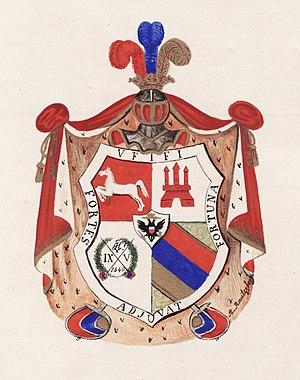
Le cheval de Saxe est un motif héraldique. Il représente le peuple saxon, l’ancien duché de Saxe et les entités politiques qui s’y rattachent, avant tout celles appartenant aux Guelfes. C’est aujourd’hui le motif du blason du Land de Basse-Saxe. Le cheval de Westphalie avec sa queue dressée, est le motif du blason traditionnel de la Westphalie et constitue aujourd’hui, sous celle forme un élément du blason du Land de Rhénanie-du-Nord-Westphalie. La région néerlandaise voisine de Twente et le comté britannique de Kent portent également ce motif sur leur écusson actuel.
Le Corps Hannovera Göttingen est un Corps étudiant allemand. Tous types de Studentenverbindung confondus, il s'agit d'une des plus anciennes sociétés d'étudiants allemandes, corporation, confrérie ou fraternité estudiantine. Il a été fondé le 18 janvier 1809 à l'université Georg-August-Universität de Göttingen. Le nom fut choisi parce que les fondateurs étaient originaires du royaume de Hanovre. Cette corporation est l'un des fondateurs du Kösener Senioren-Convents-Verband, la plus ancienne association regroupant ce type de confréries en Allemagne et en Autriche.